Brancasaurus

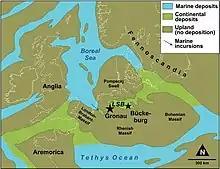
Map of Central Europe during the Berriasian; locations with "Brancasaurus" are marked with a star

The Bückeberg Group, from which "Brancasaurus" originates, likely represented a large, continental freshwater lake that the surrounding uplands drained into. In turn, the lake itself was temporarily connected to the Boreal Sea via a passage to the west. During the time at which the layers of "Wealden 5" and "Wealden 6" were deposited, the lake expanded and became more brackish as a result of marine transgression. The deposited sediments probably represent the oxygen-poor bottom portion of the lake, with the plesiosaurs of the Bückeberg Group being presumably preserved after they sank through the water column to the bottom.